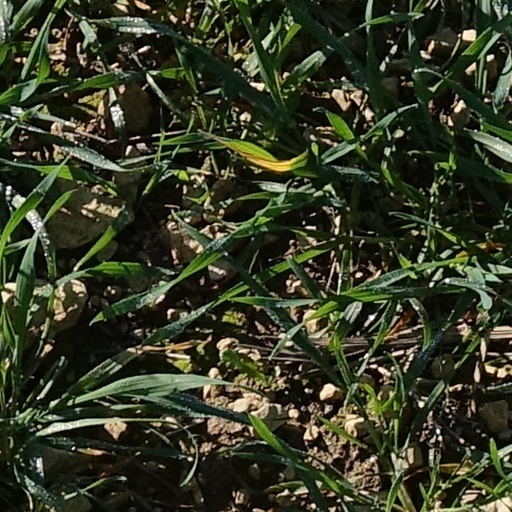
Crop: wheat